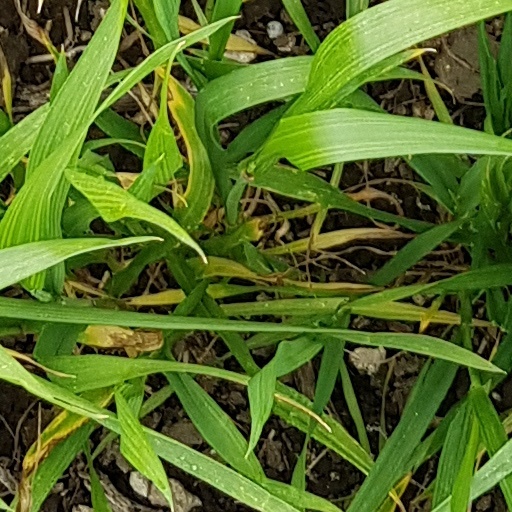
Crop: wheat